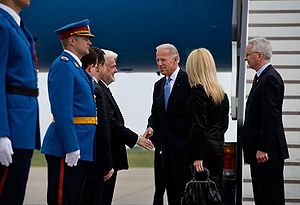
Mirko Cvetković
Mirko Cvetković (t.v.) giver hånd til USAs vicepræsident Joe Biden, 2009
Mirko Cvetković er en serbisk politiker og tidligere premierminister.